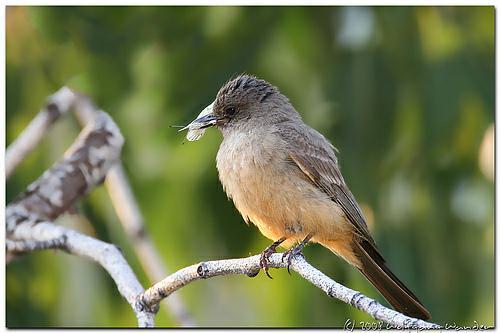
A photo of a sayornis